Carbazole

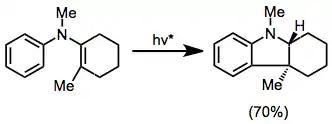

Substituted carbazoles are most easily synthesized with transition metal coupling reactions. For applications that transition-metal impurities in the final product might inhibit, an alternative is nucleophilic aromatic substitution on dibenzothiophene dioxide.